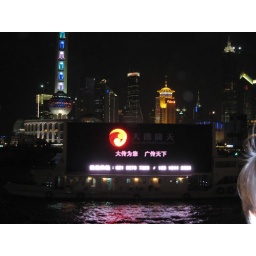
Several boats would float by with giant TV screens with advertisements on them